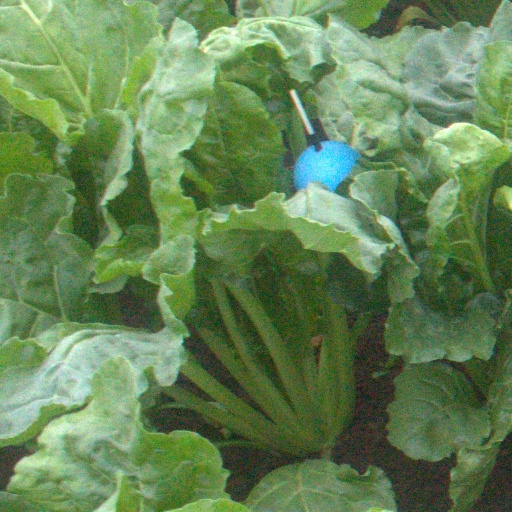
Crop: sugar beet